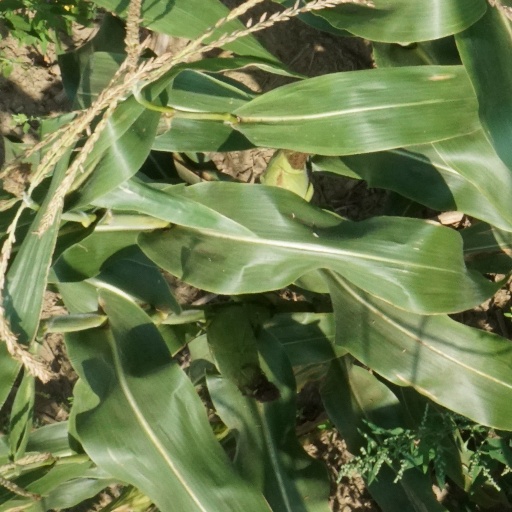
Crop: maize; corn